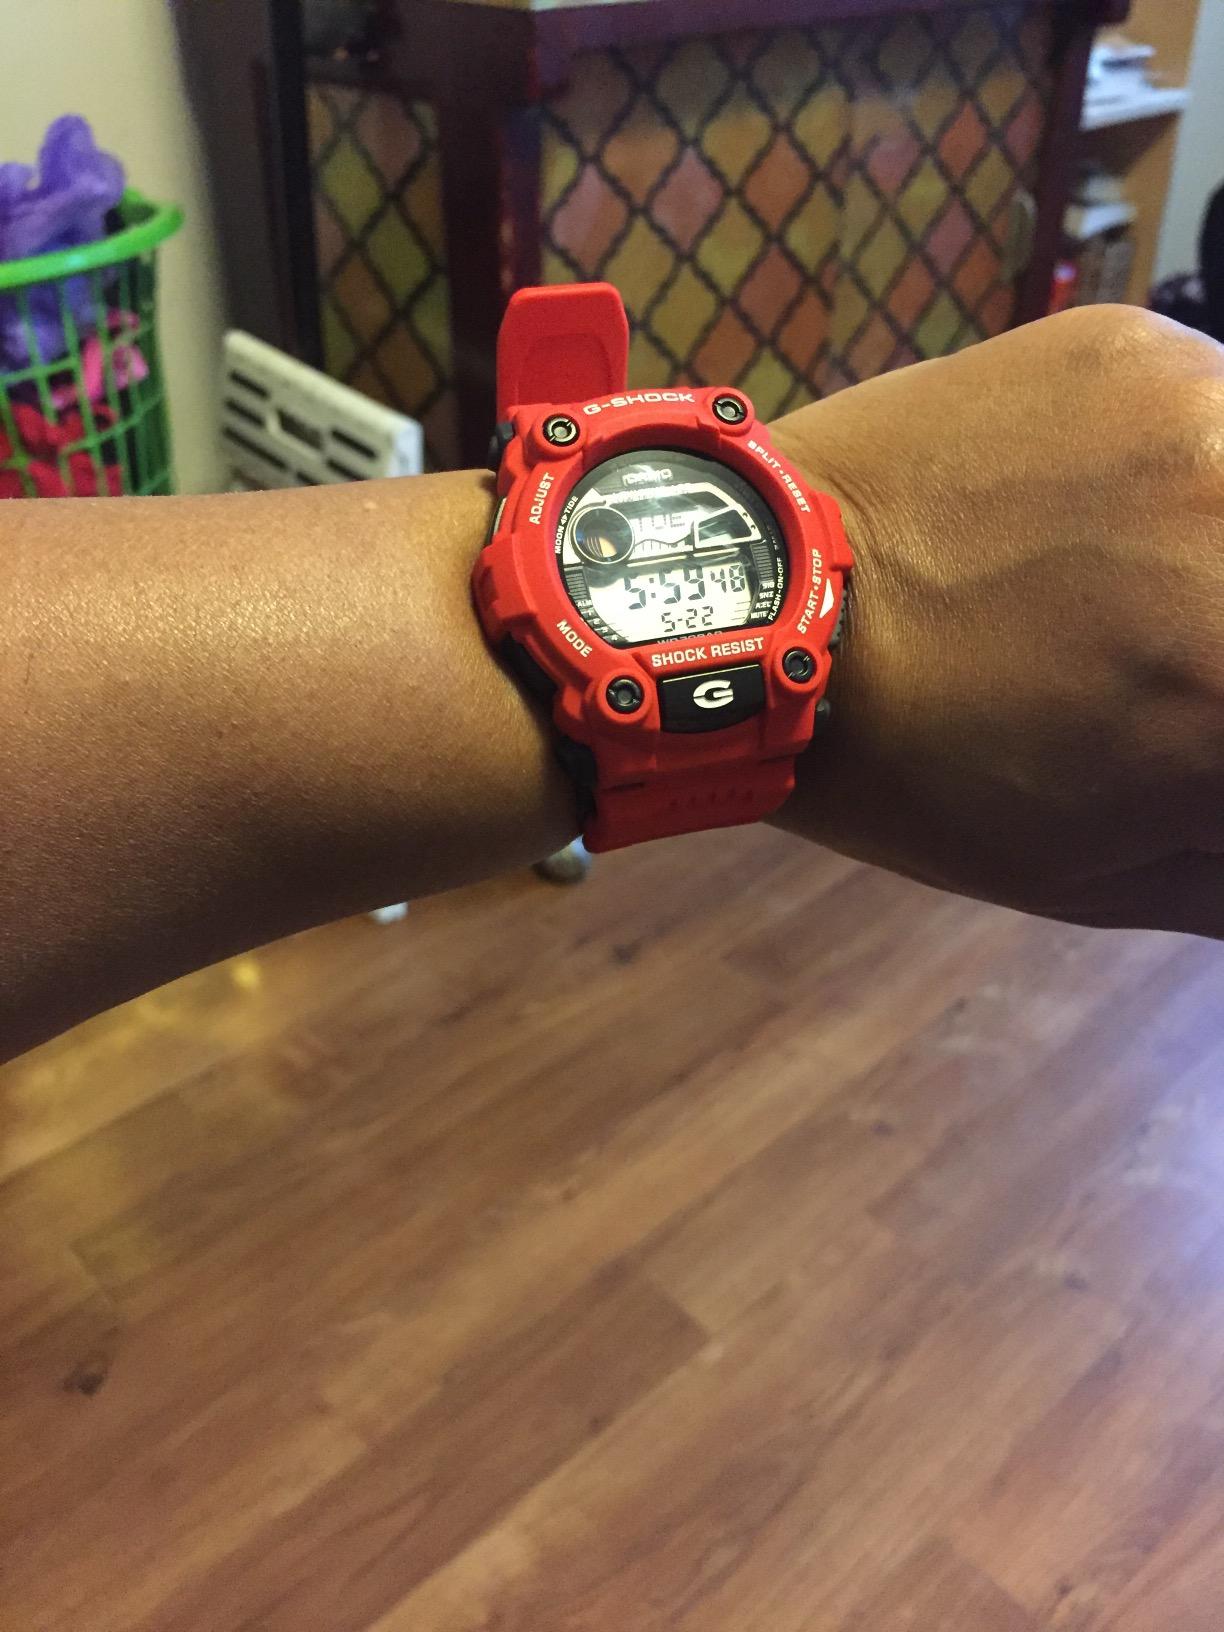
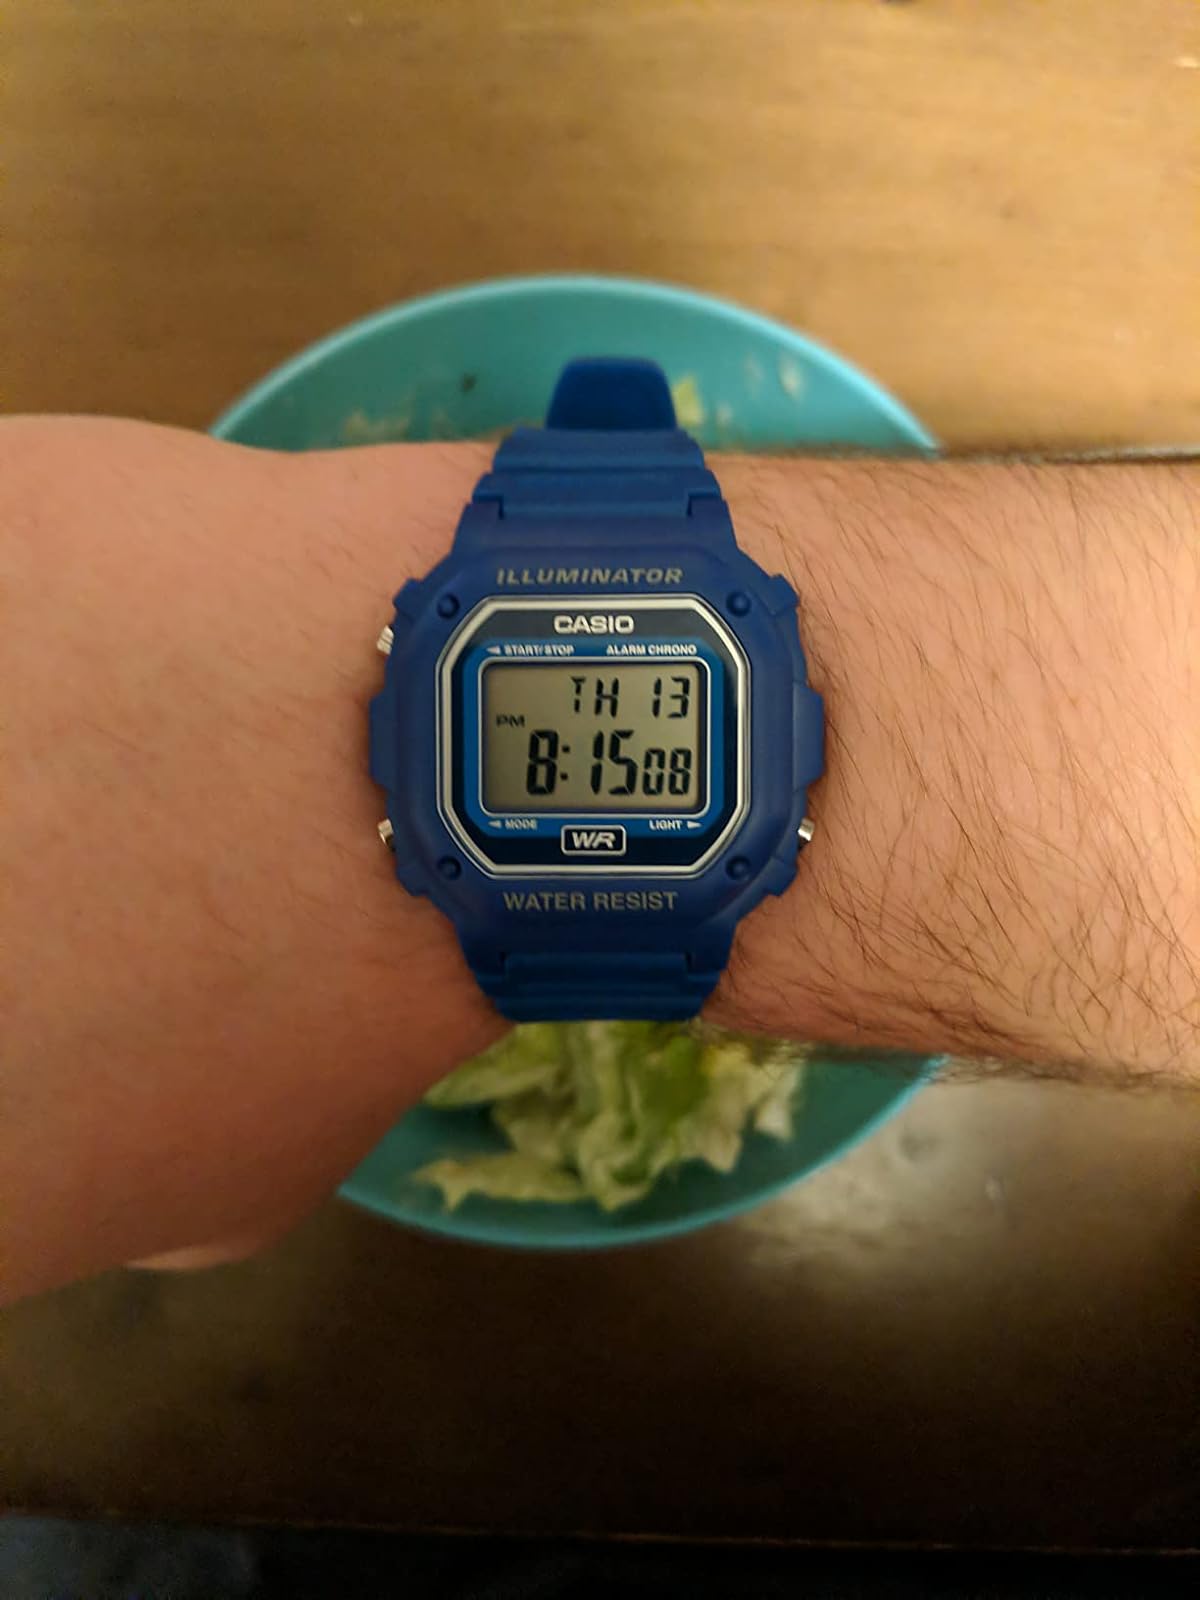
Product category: accessories_watch
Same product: no